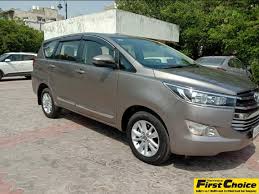
Label: noambulance